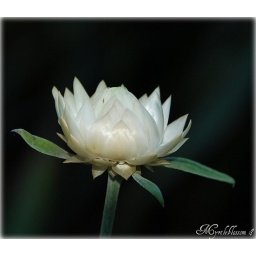
A white straw flower in the courtyard of Fitzalan Chapel on the grounds of Arundel Castle.